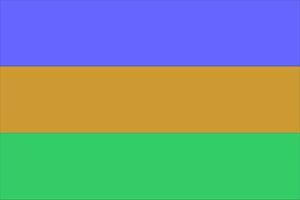
La république des Lemkos, république des Lemko-Ruthènes ou encore République lemko, officiellement la République nationale ruthène du peuple lemko est une petite entité autonome ukrainophile qui a existé de novembre 1918 au 23 janvier 1919 à la suite de l’effondrement de l’Empire austro-hongrois : elle se situait en Galicie austro-hongroise sur le territoire de l'actuelle Pologne. Elle est fondée à Florynka le 5 décembre 1918 au lendemain de la Première Guerre mondiale. Elle avait pour langue officielle le lemko et son président était Jaroslaw Kacmarczyk.